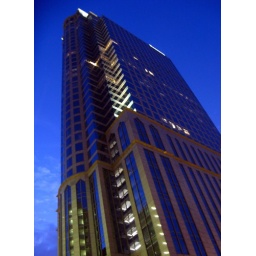
Regions Bank in Tampa coupled with a rich blue sky just before sunrise.